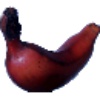
Label: red_banana